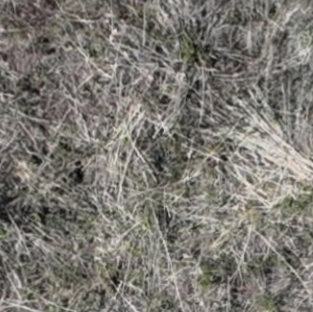
Month: may
Dye color: blue
Dye concentration: high